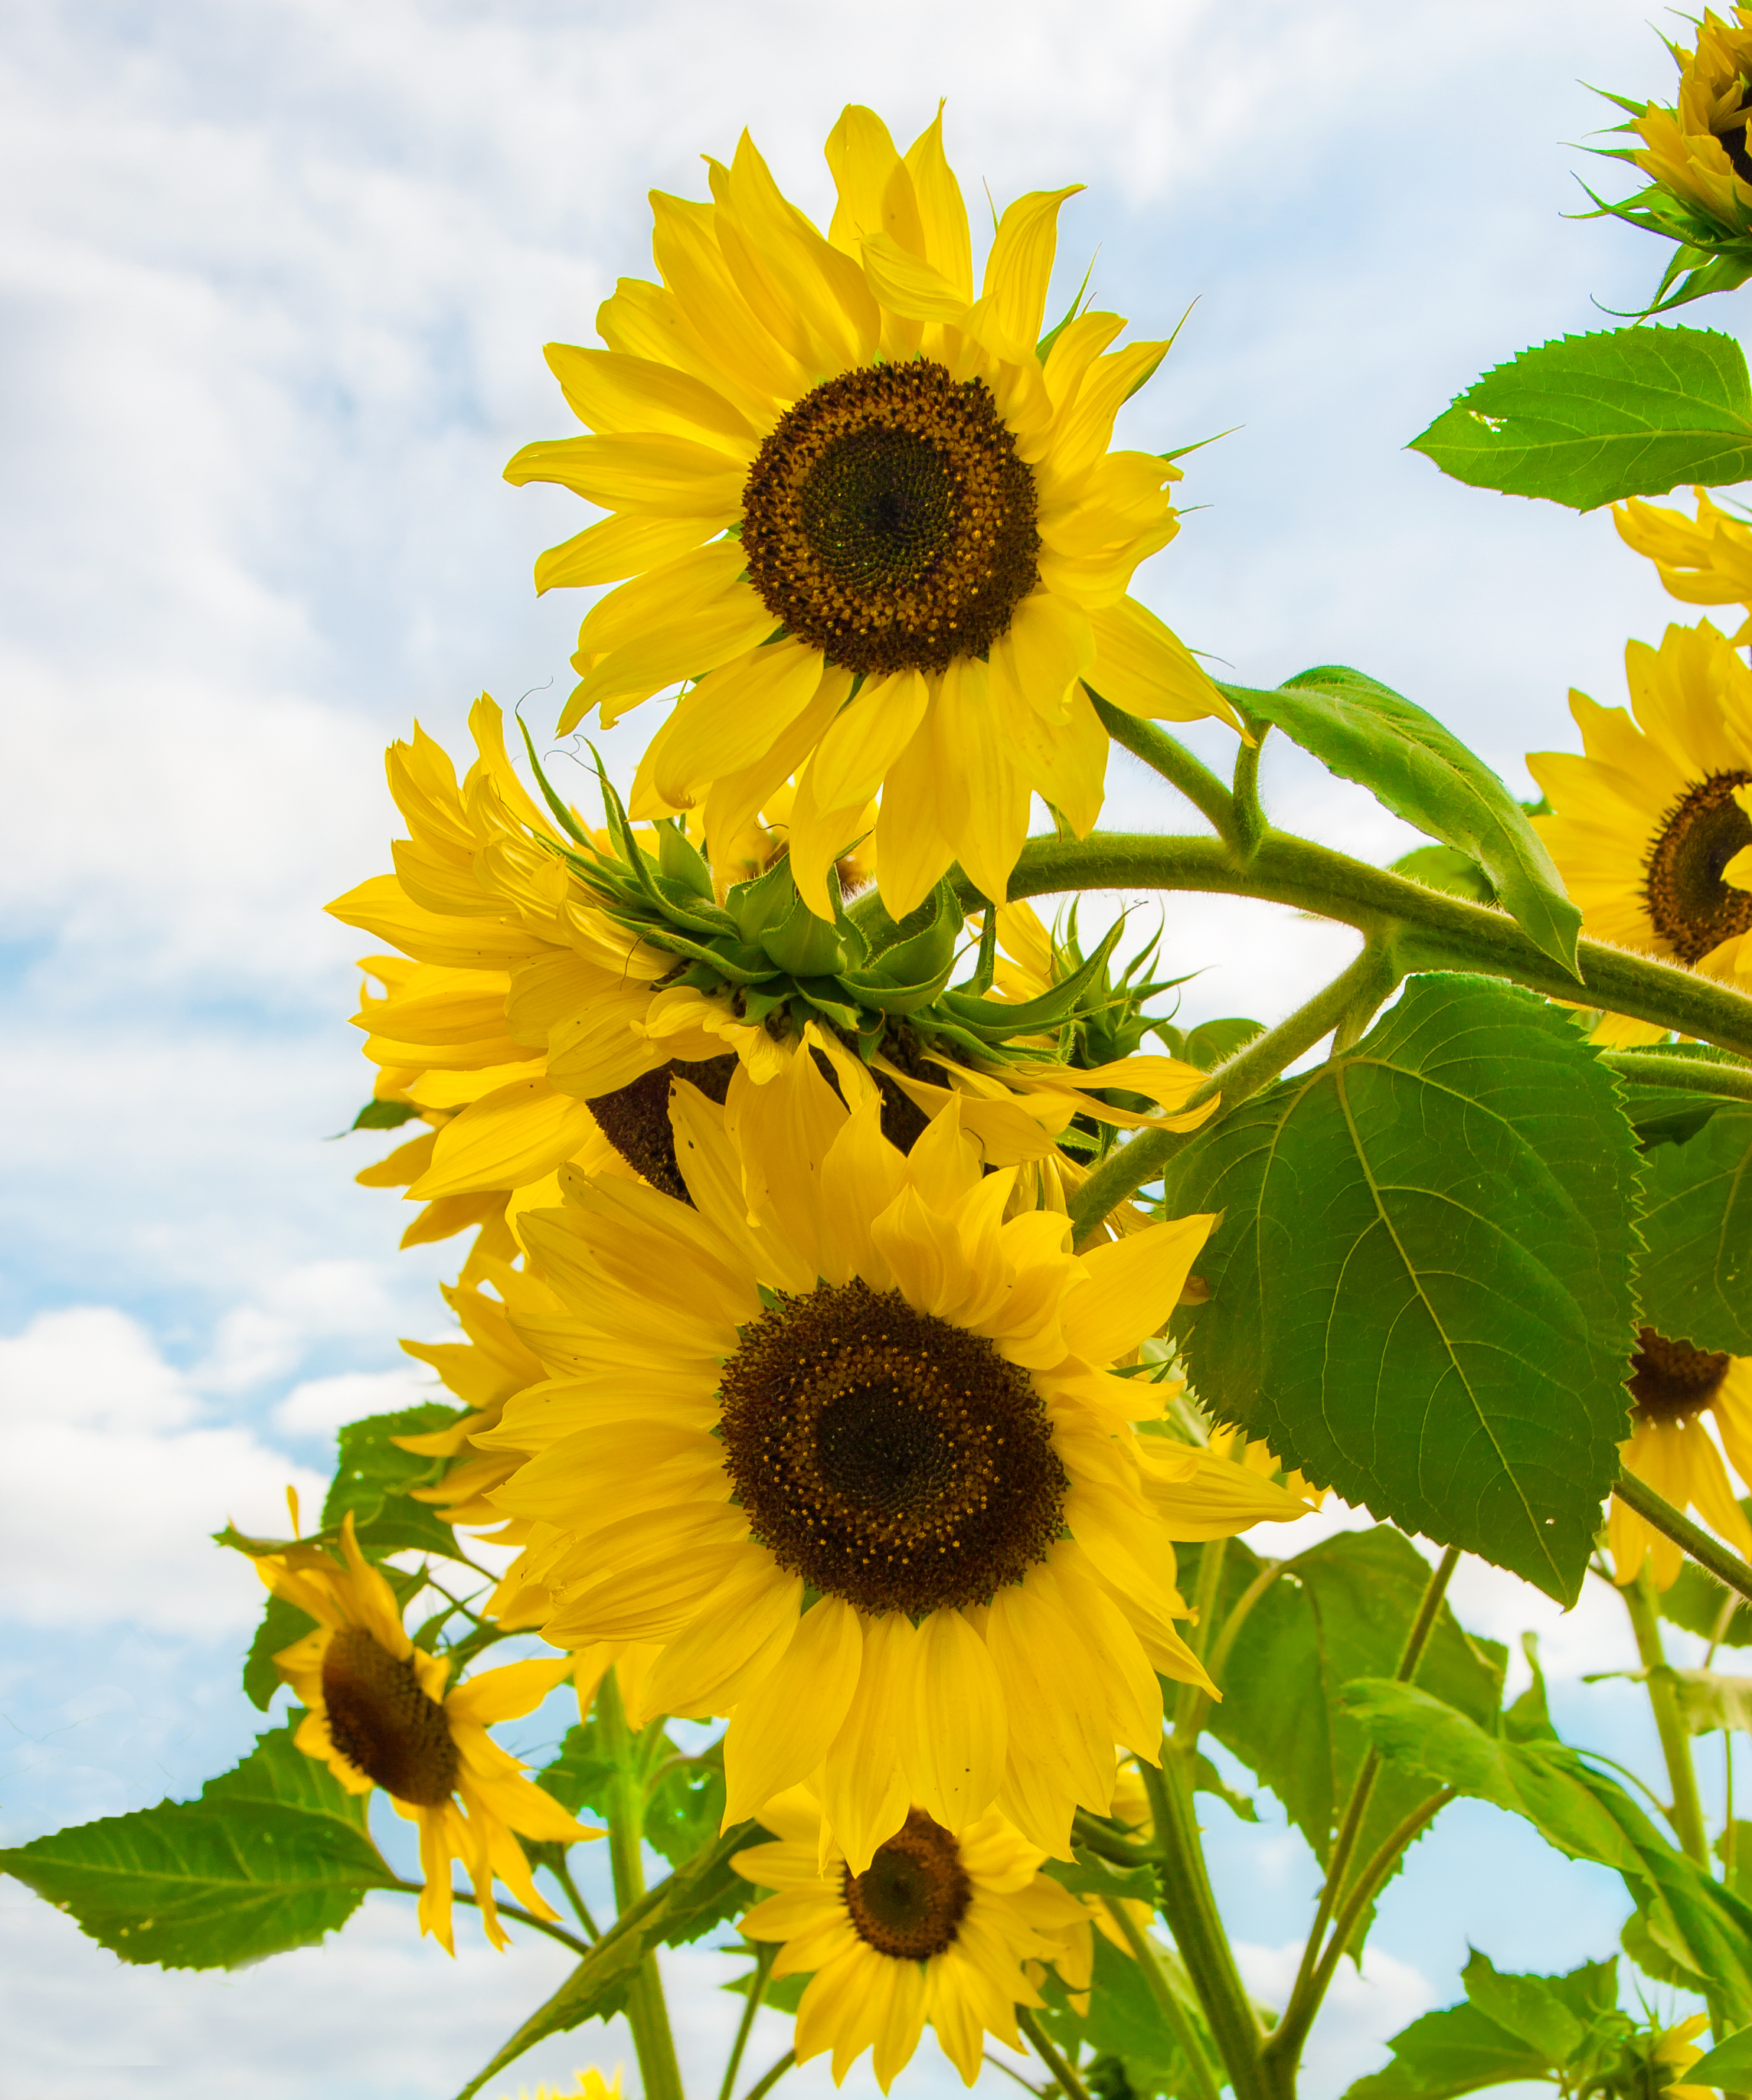
nature, plant, field, flower, botany, yellow, flora, sunflower, lookingup, clouds, backlit, flowering plant, daisy family, sunflower seed, annual plant, land plant